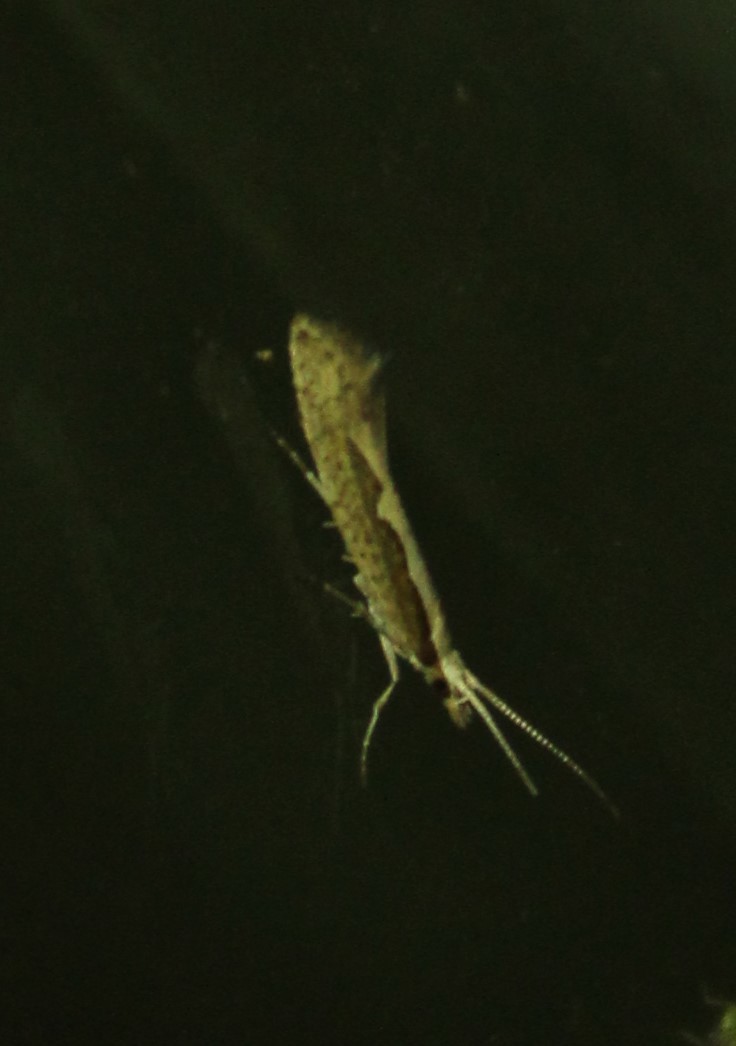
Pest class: diamondback_moth